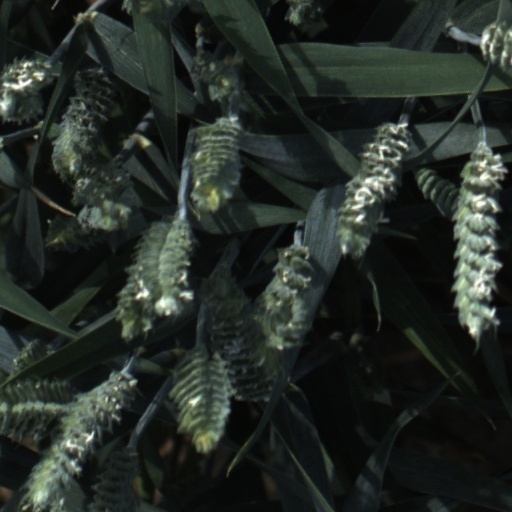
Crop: wheat